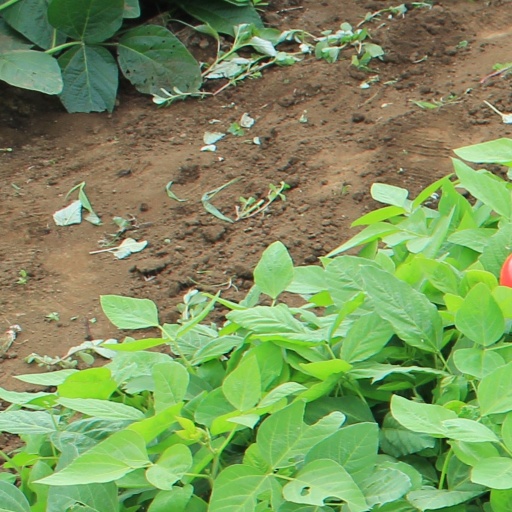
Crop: soybean